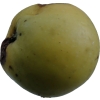
Label: Apple 13